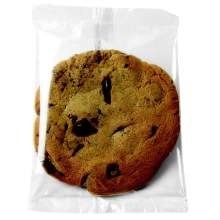
Item Name: Prairie Chocolate Cunk Wrapped Super Size Cookies, 4 Ounce - 72 per case.
Value: 72.0
Unit: Count

Price: 181.68